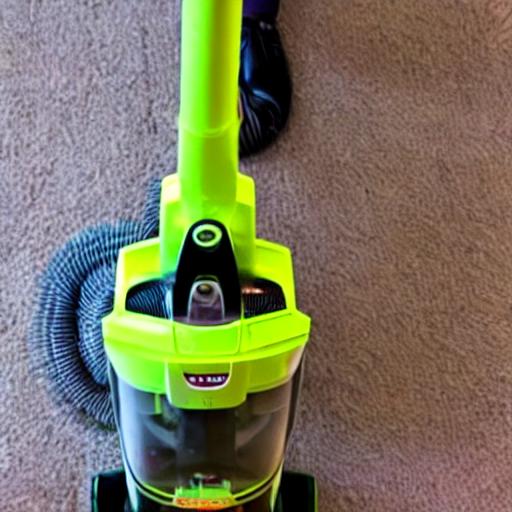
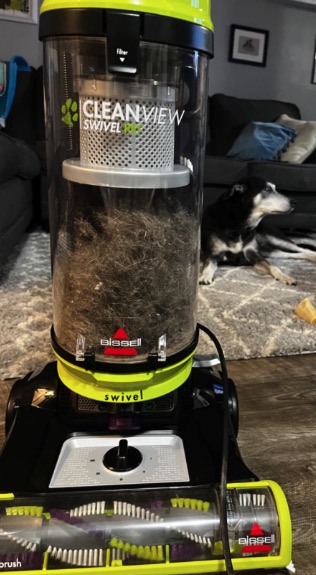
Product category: items_vacuum
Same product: no